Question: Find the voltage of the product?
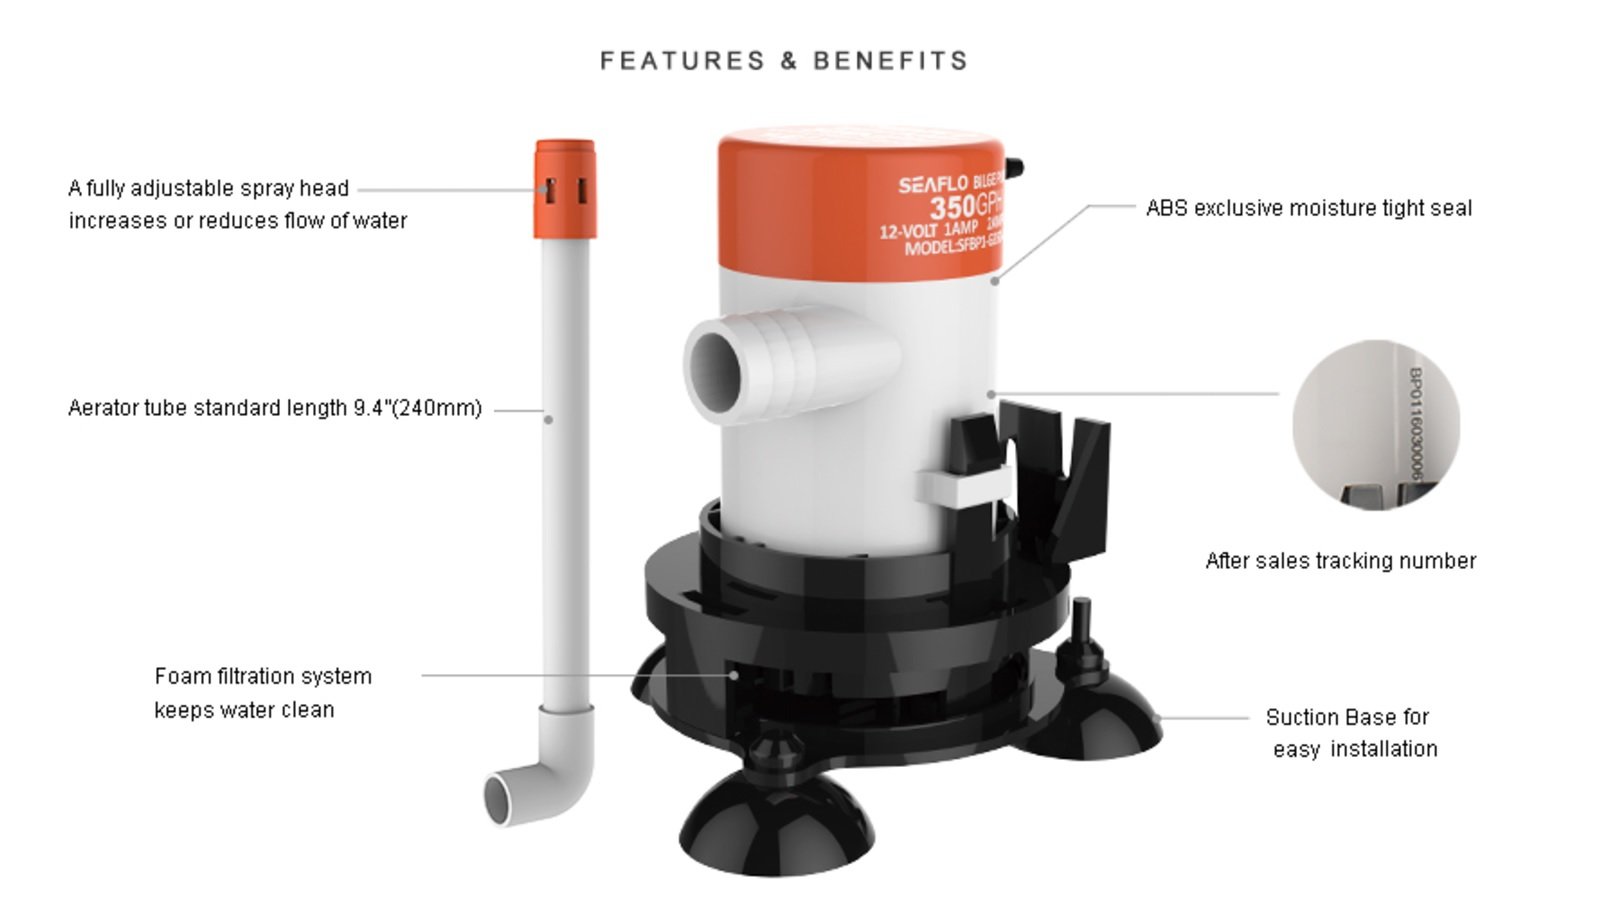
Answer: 12.0 volt